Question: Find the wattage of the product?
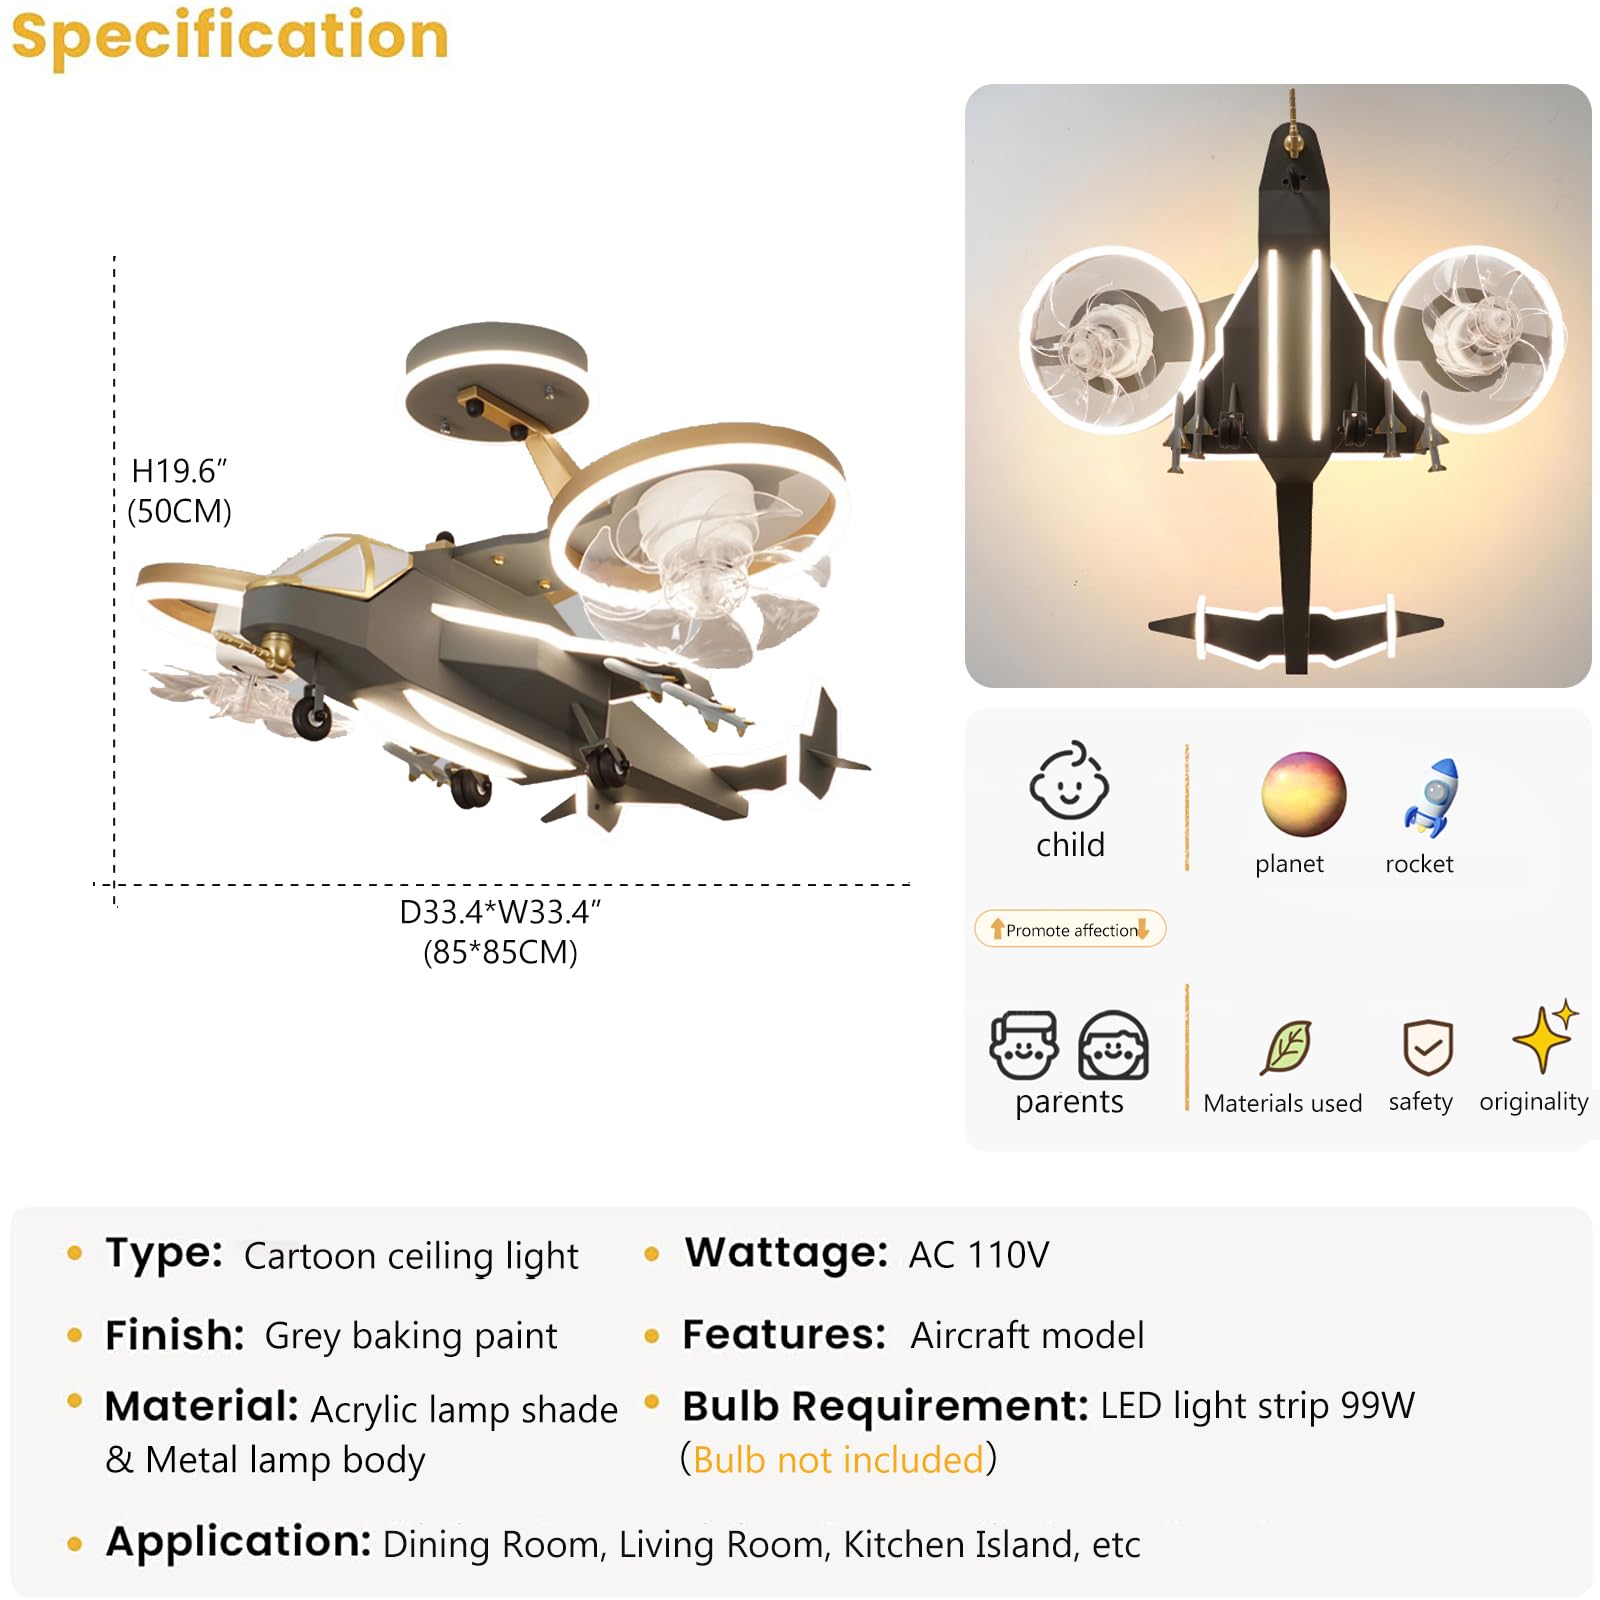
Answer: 99.0 watt